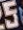
Number: 5